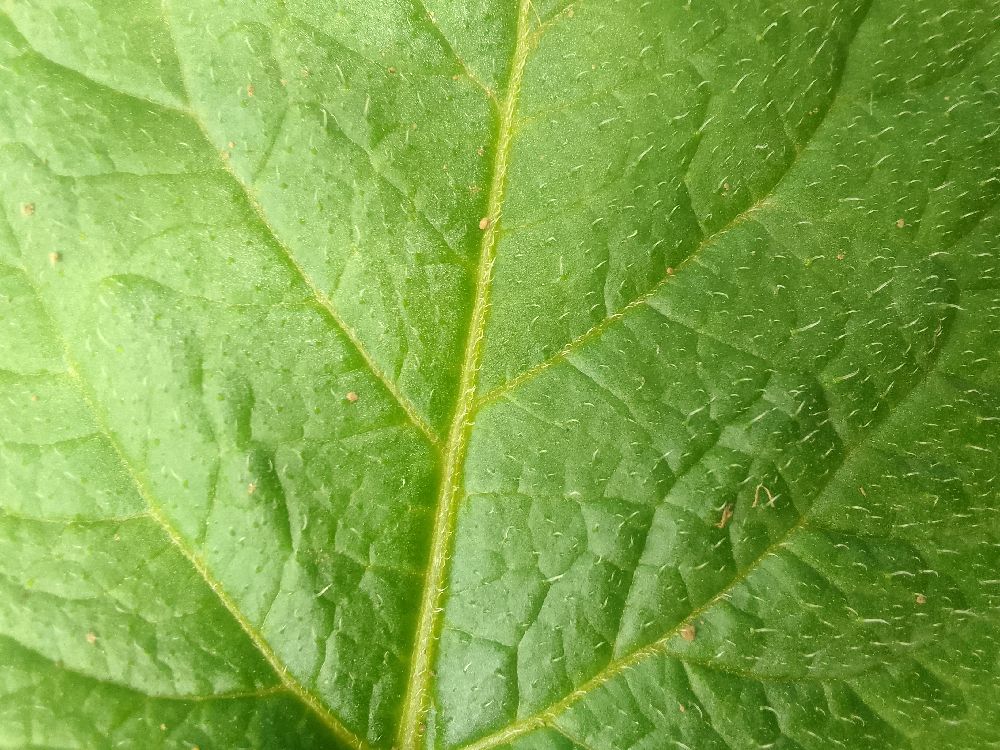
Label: Healthy